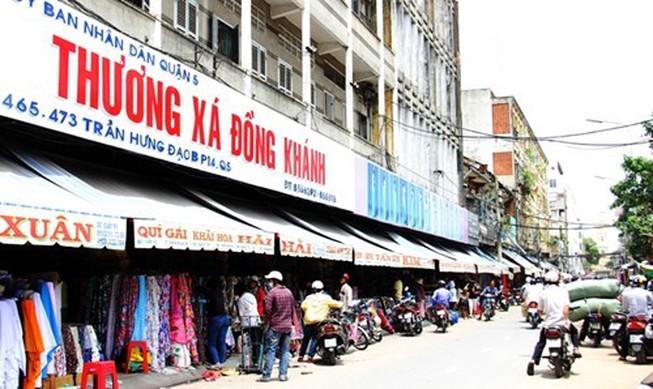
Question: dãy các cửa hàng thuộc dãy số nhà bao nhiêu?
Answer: dãy các cửa hàng thuộc dãy số nhà từ 465 đến 473